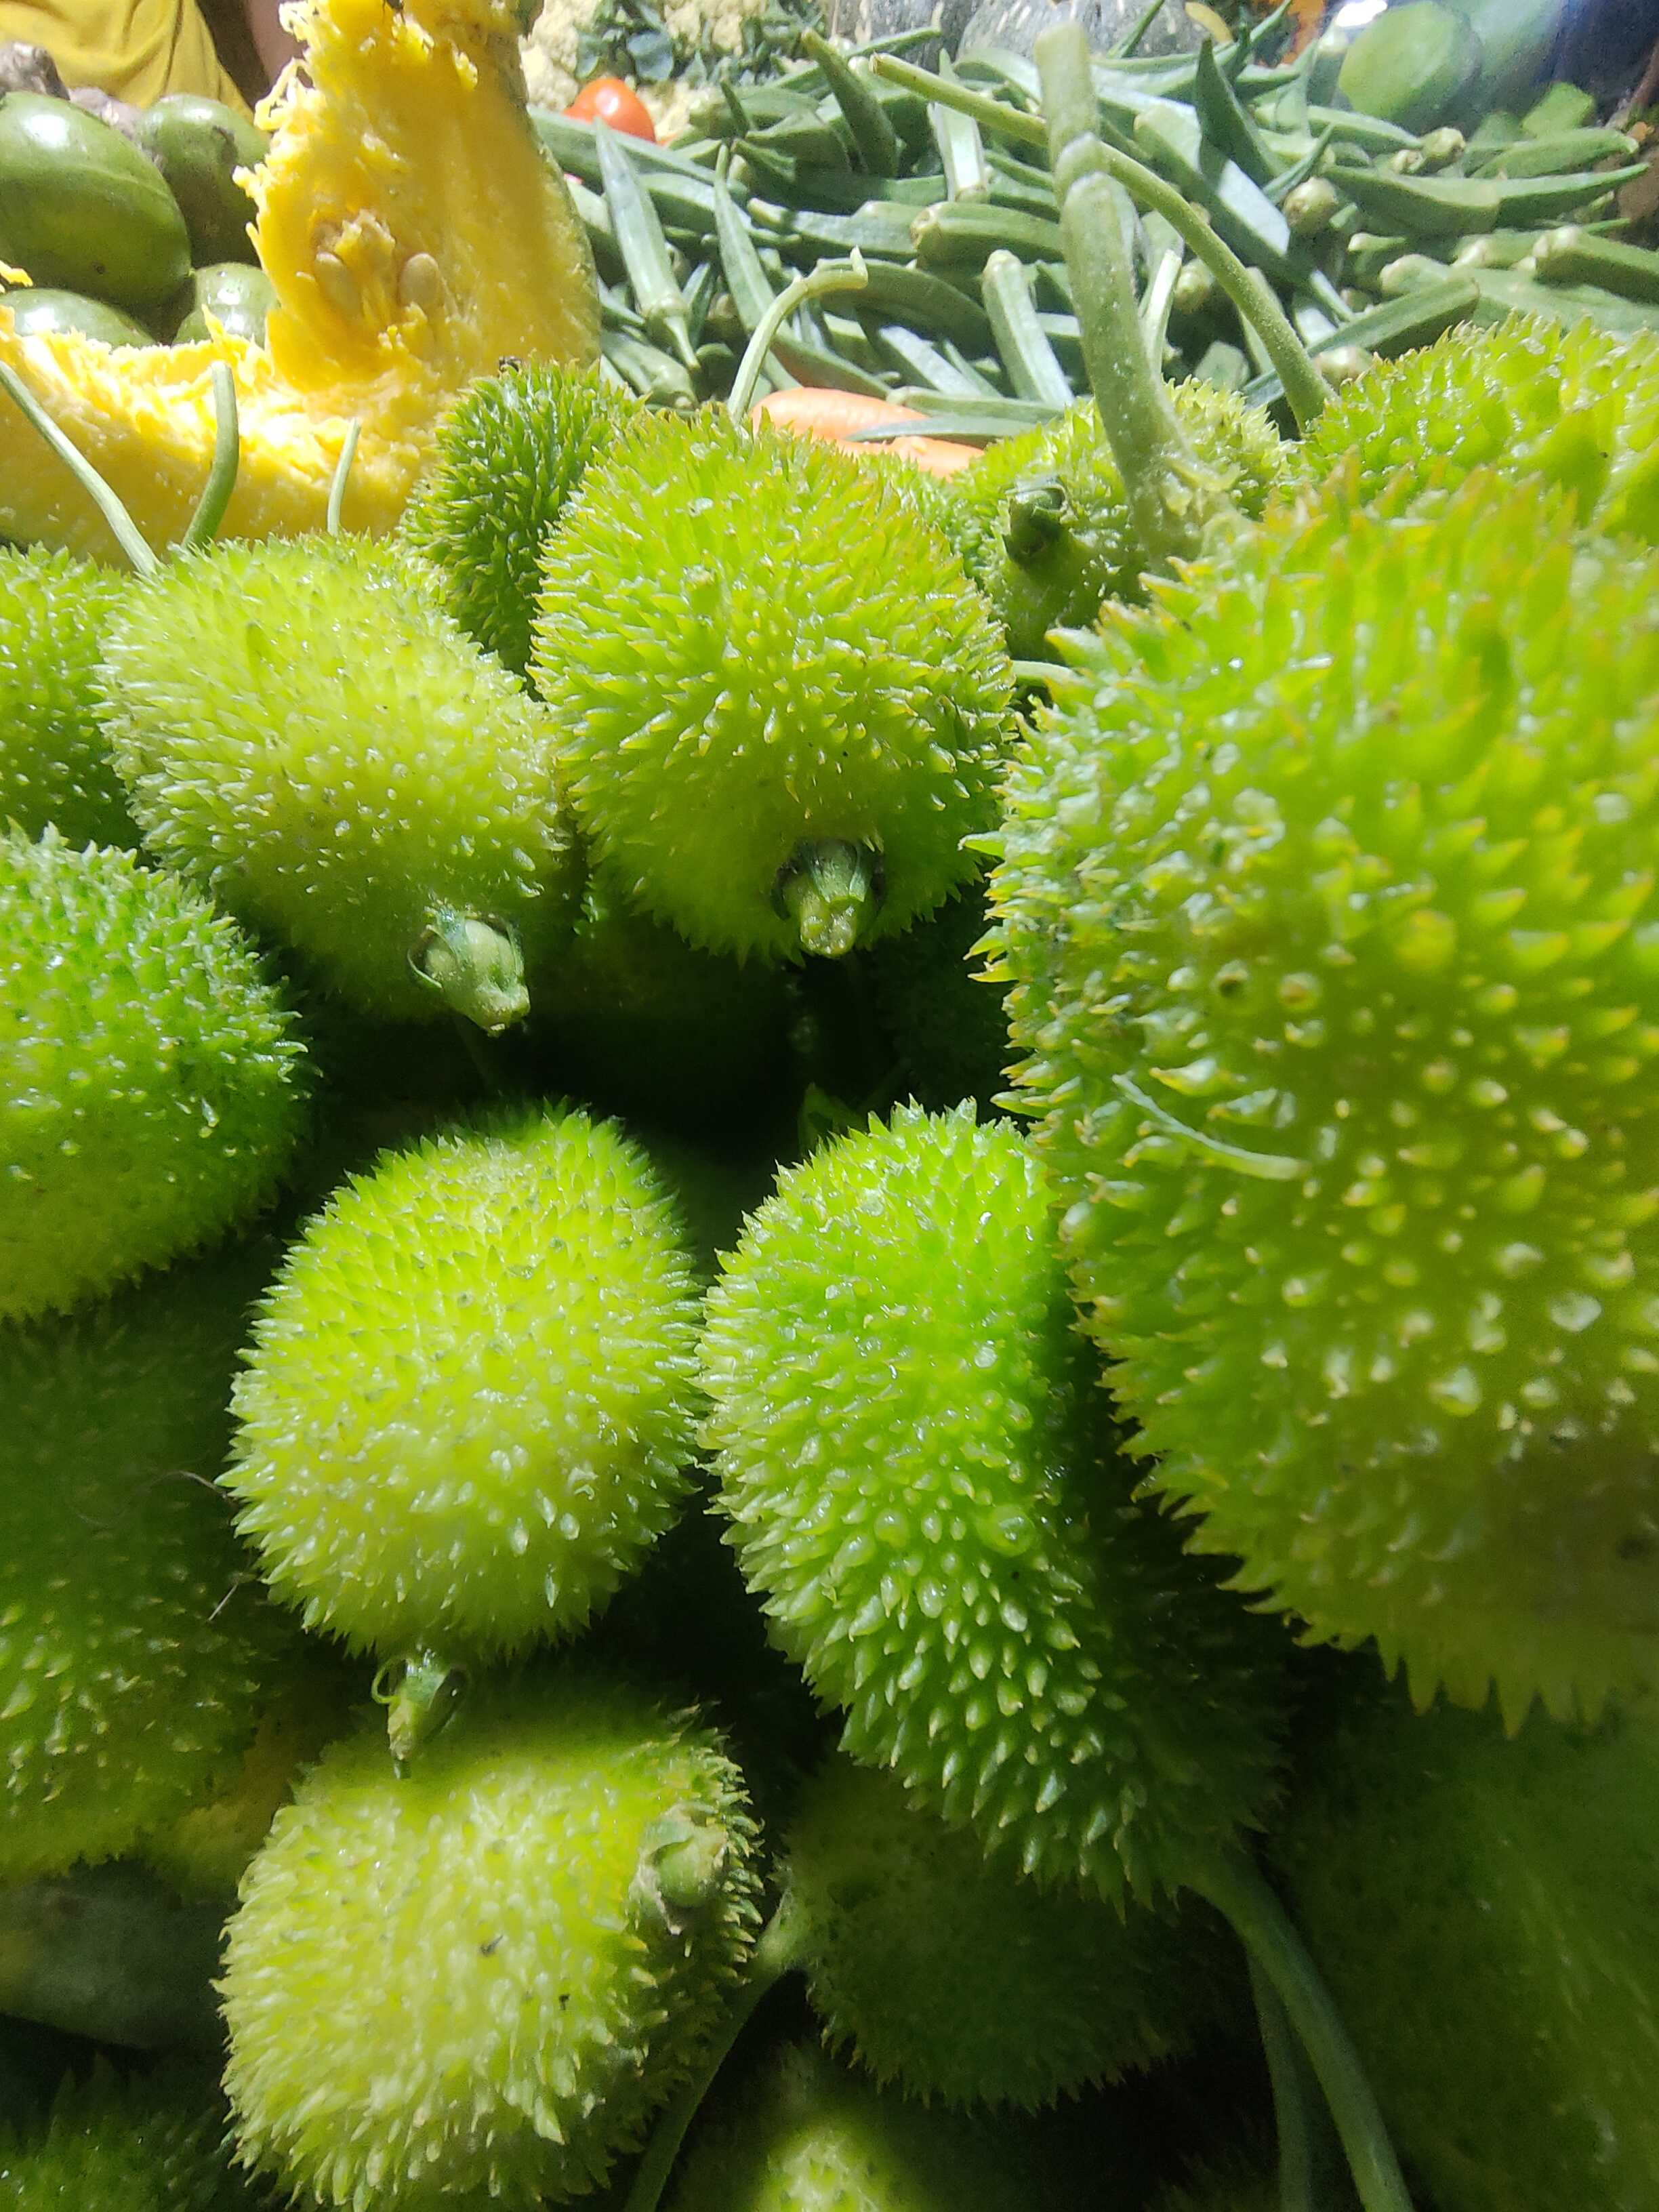
Label: Momordica dioica